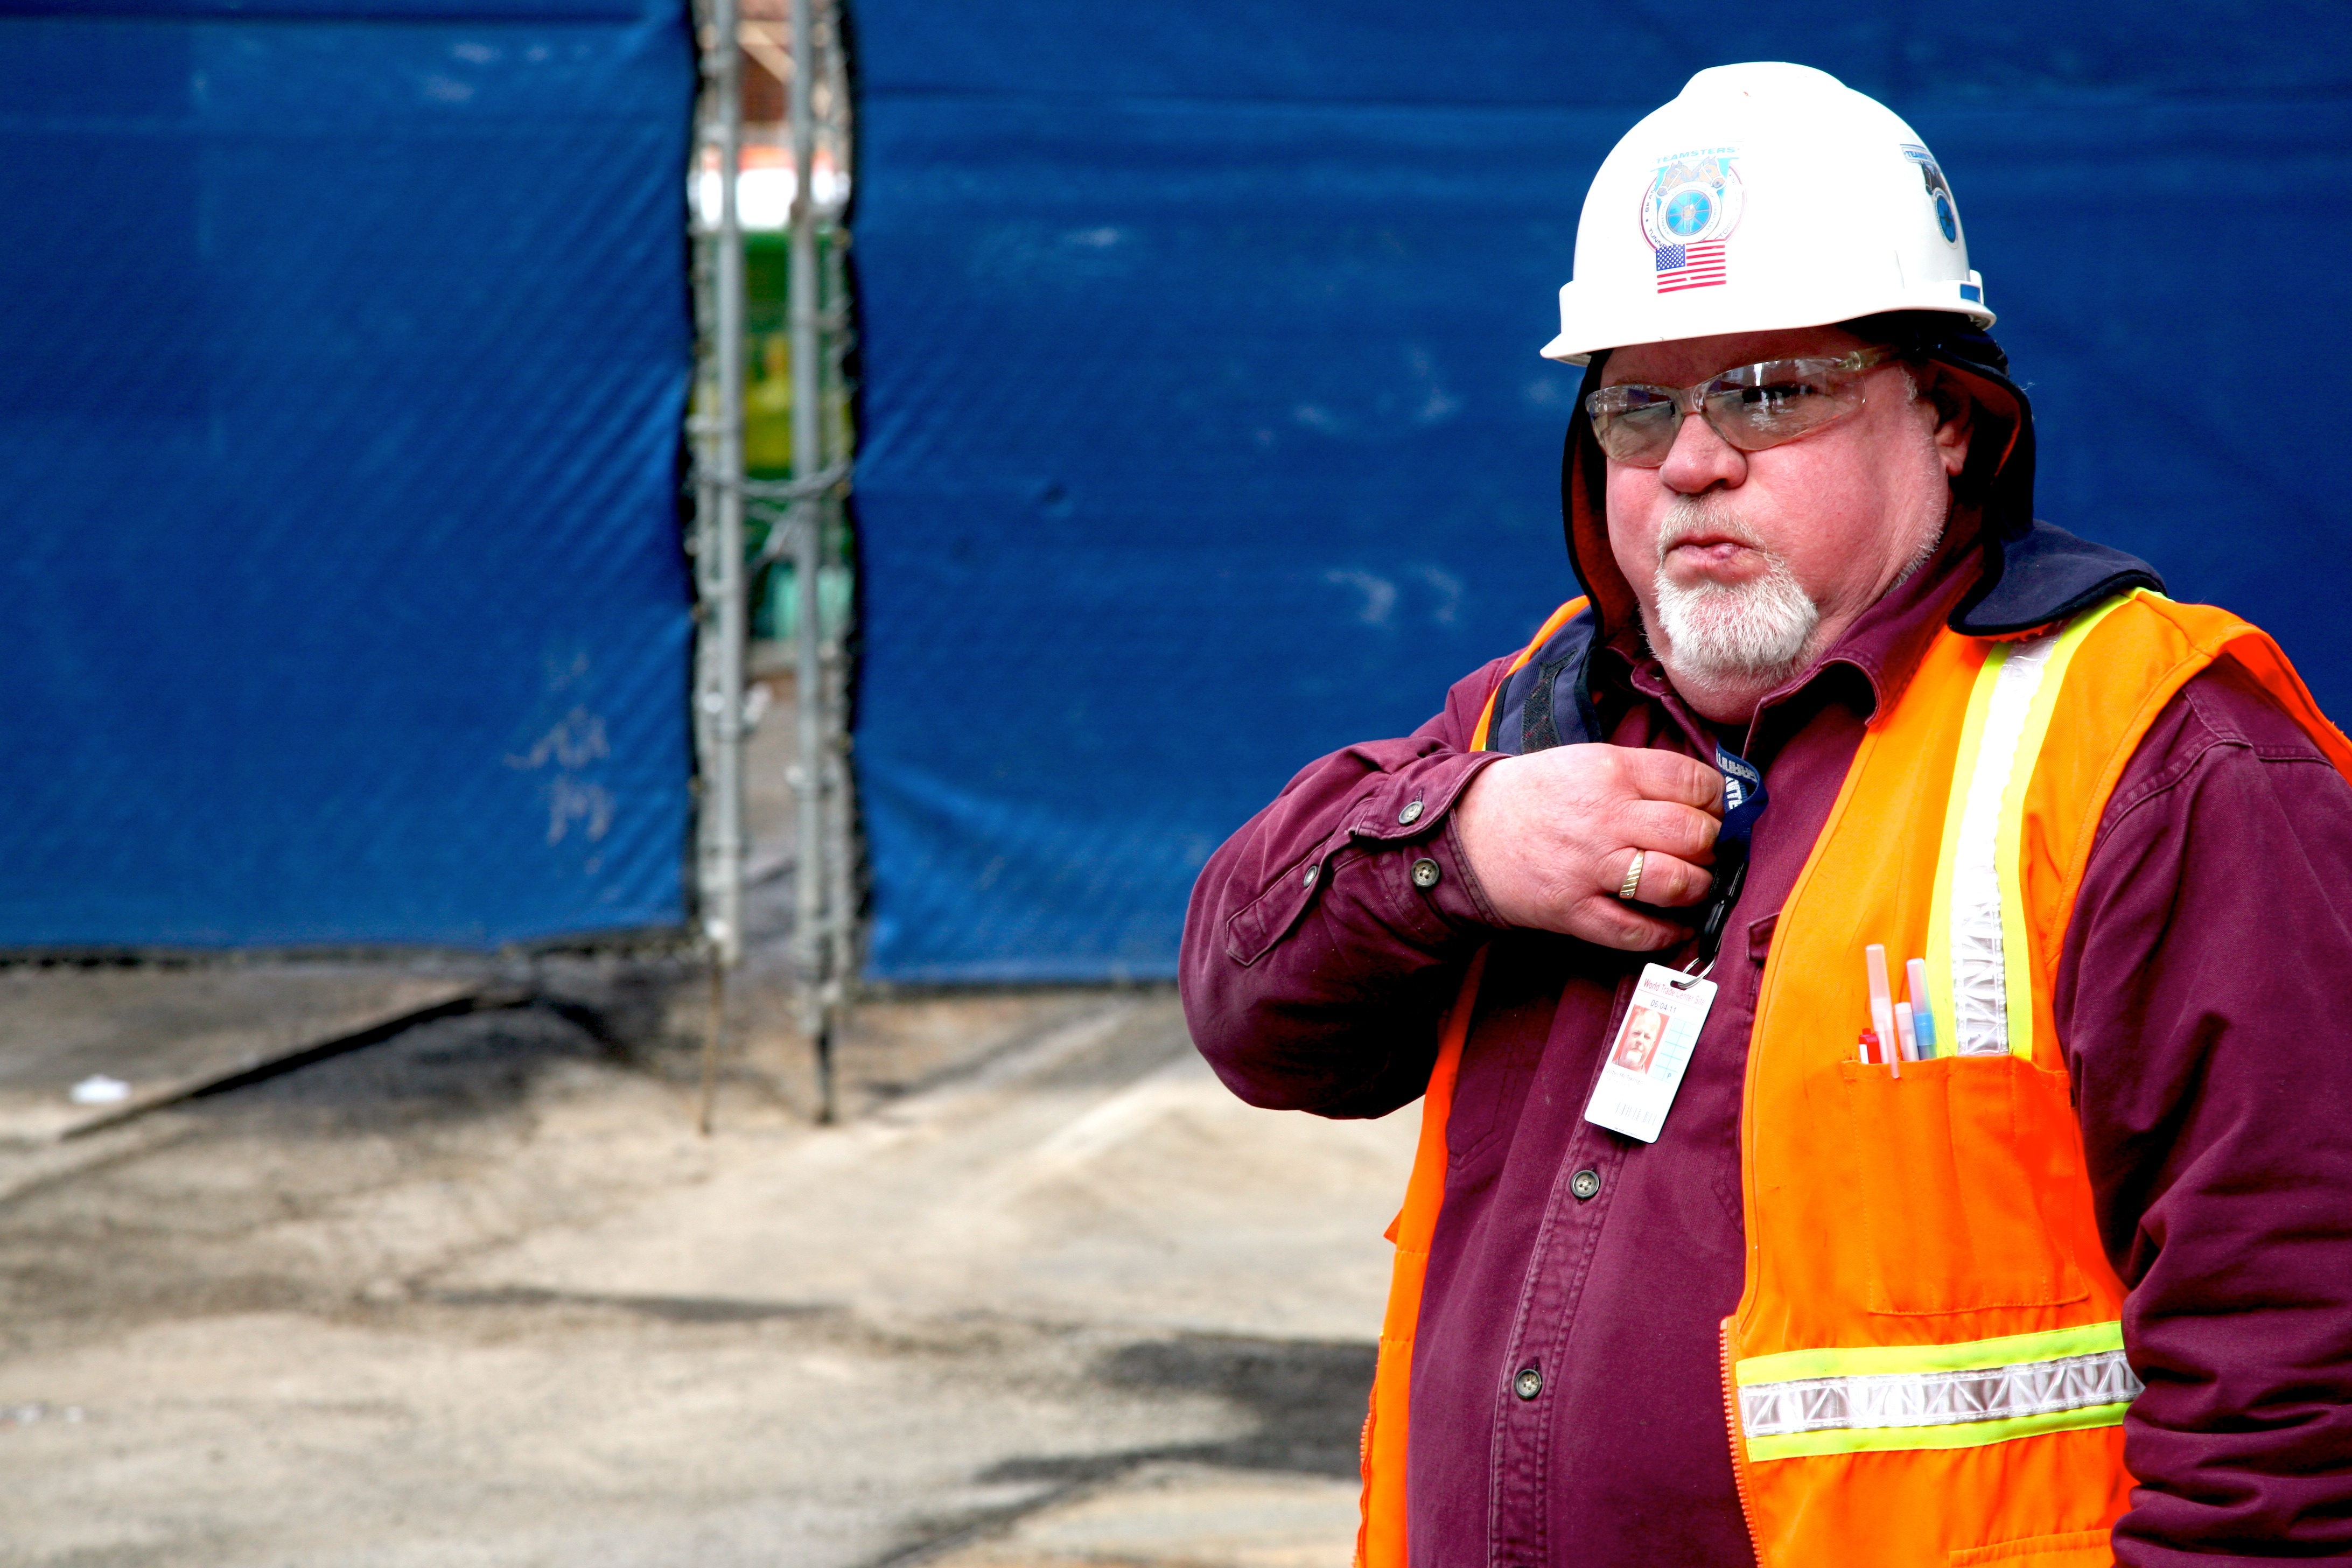
manhattan, nyc, worker, newyork, newyorkcity, ny, 911, jockey, ouvrier, worldtradecenter, lowermanhattan, wtc, groundzero, september11th, worldtradecentersite, september11attacks